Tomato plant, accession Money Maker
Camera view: horizontal (90 deg, fisheye); turntable rotation: 300 degrees
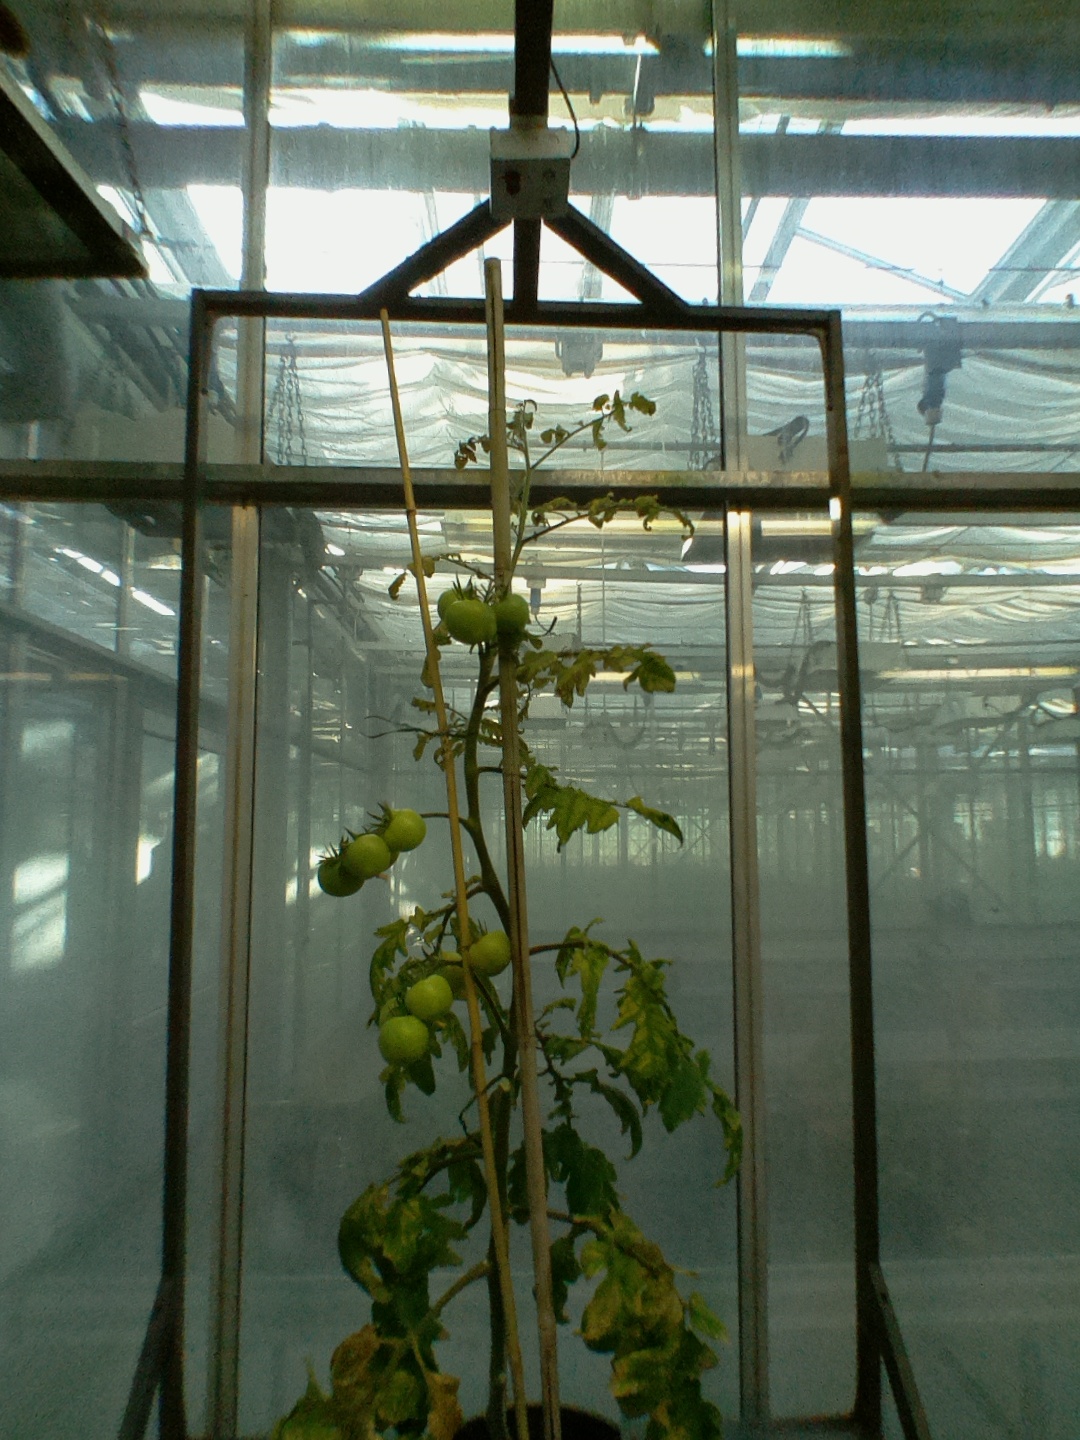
BBCH growth stage 78: 80% -90% of final fruit size